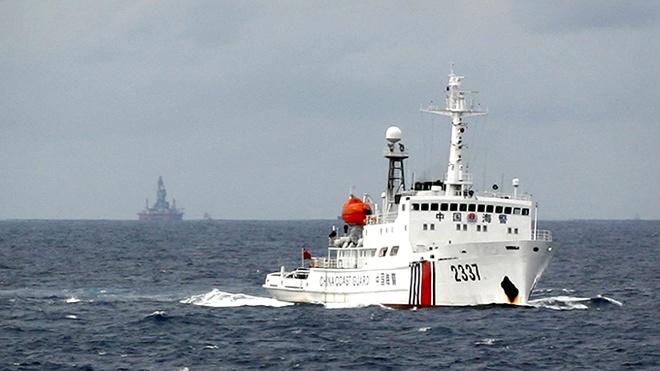
khung cảnh của trời ở đây có nhiều mây đen